South West Coast Path

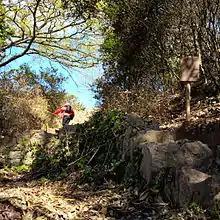
South West Coast Path in Torquay

The Cremyll Ferry lands in Devon at Stonehouse, one of the Three Towns that make up the modern city of Plymouth. The path follows roads past Stonehouse Barracks and Millbay Docks to Plymouth Hoe with its views across Plymouth Sound. It then crosses Sutton Harbour by the Mayflower Steps then skirts the hill of Cattedown to cross the River Plym by the Laira Bridge to Plymstock. Passing round the edge of the tidal Hooe Lake, the path regains the countryside above Jennycliff Bay, part of the Plymouth Sound, Shores and Cliffs Site of Special Scientific Interest, and follows the cliffs past Bovisand to Wembury, Wembury Marine Centre.